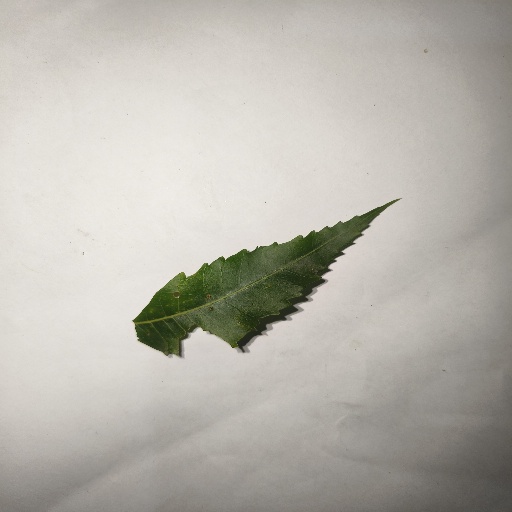
Species: Neem
Leaf condition: Shot Hole Leaf